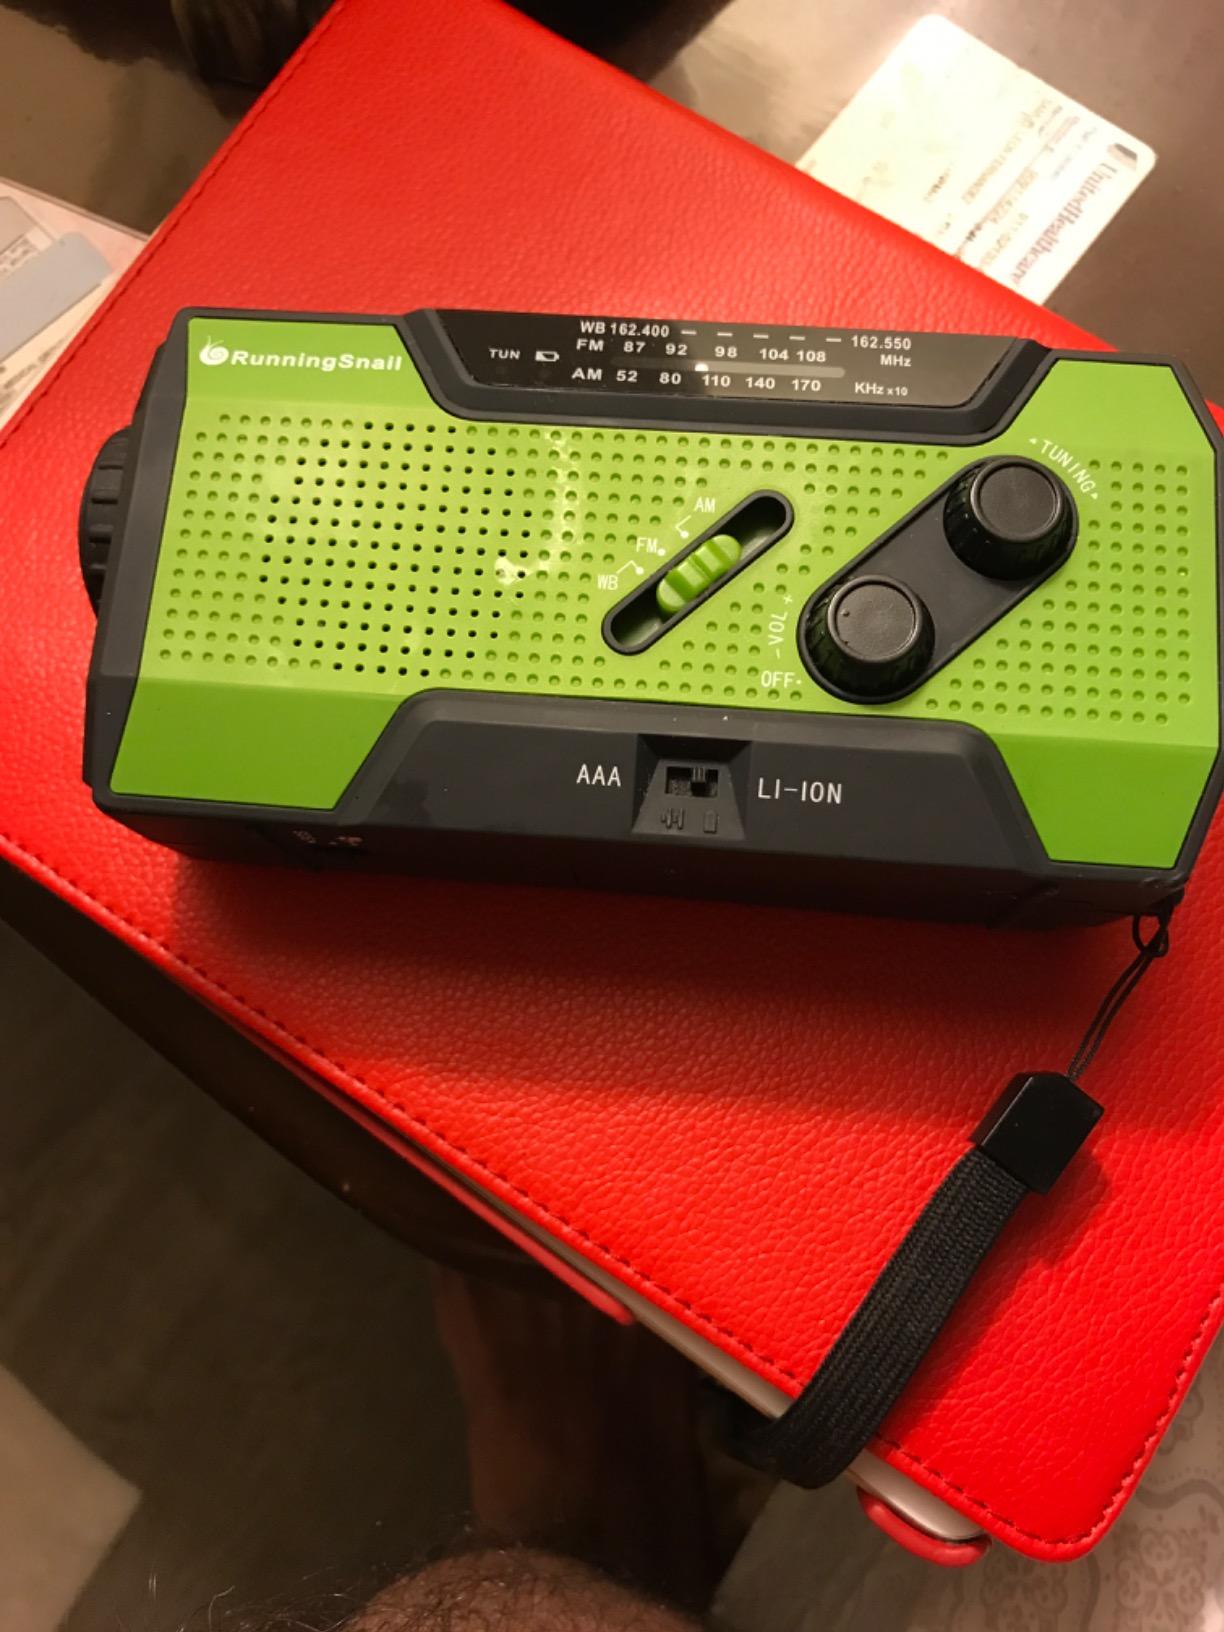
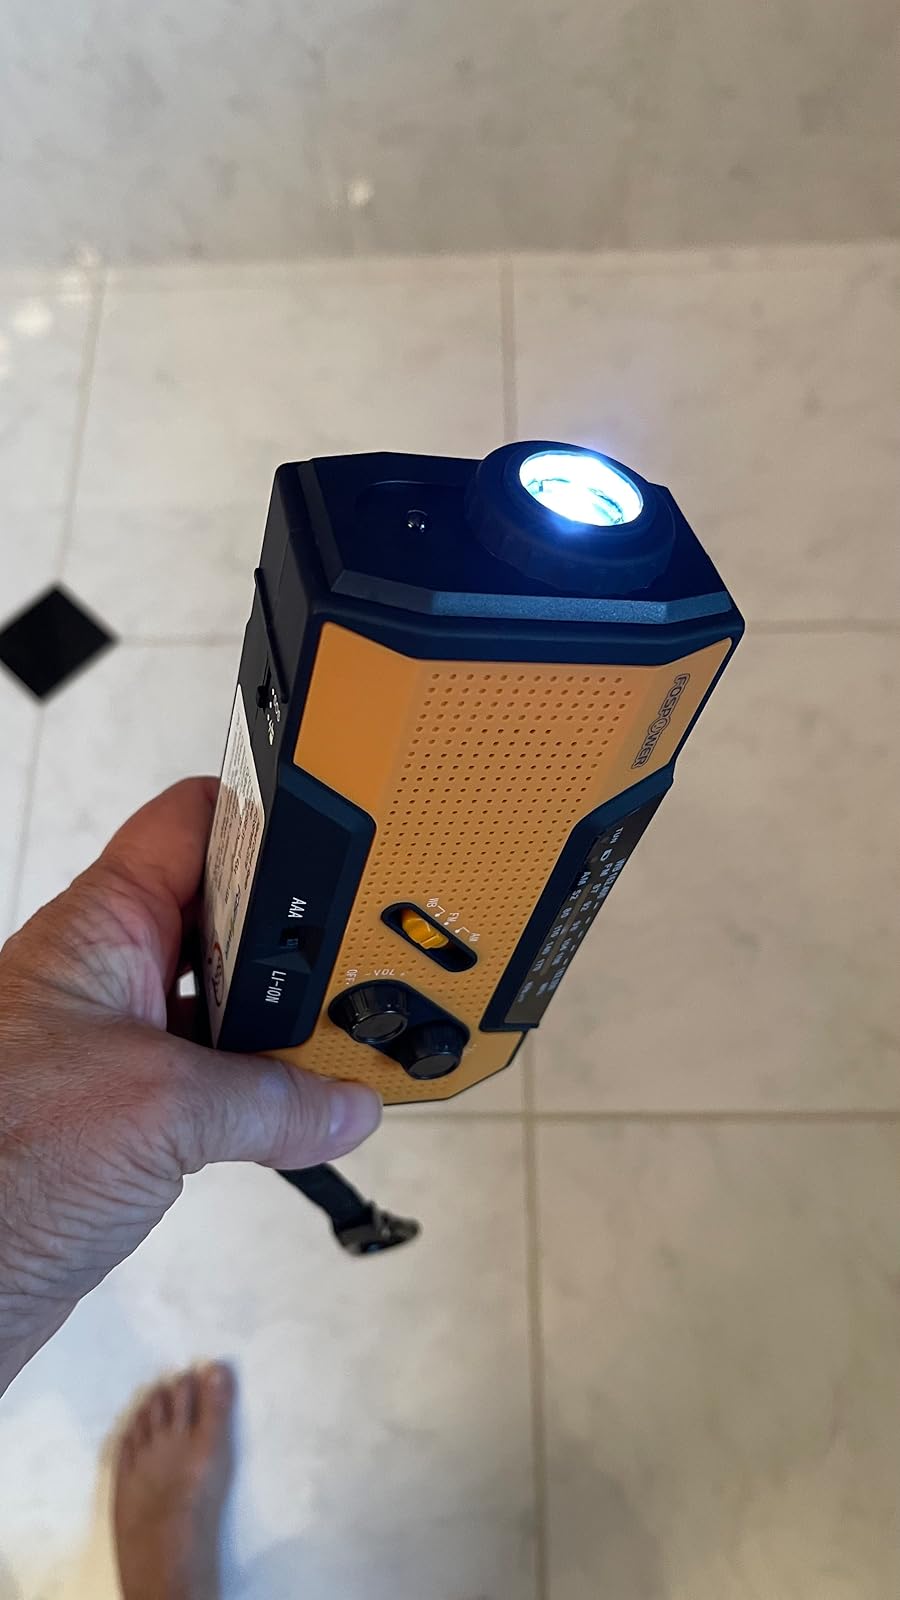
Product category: radio
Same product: no